243 Ida

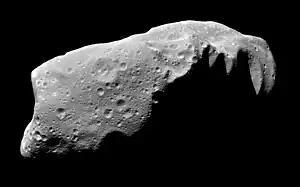
Mosaic of images recorded by "Galileo" 3.5 minutes before its closest approach

Ida's surface appears heavily cratered and mostly gray, although minor color variations mark newly formed or uncovered areas. Besides craters, other features are evident, such as grooves, ridges, and protrusions. Ida is covered by a thick layer of regolith, loose debris that obscures the solid rock beneath. The largest, boulder-sized, debris fragments are called "ejecta blocks", several of which have been observed on the surface.